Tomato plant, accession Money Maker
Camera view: tilt-top (135 deg); turntable rotation: 150 degrees
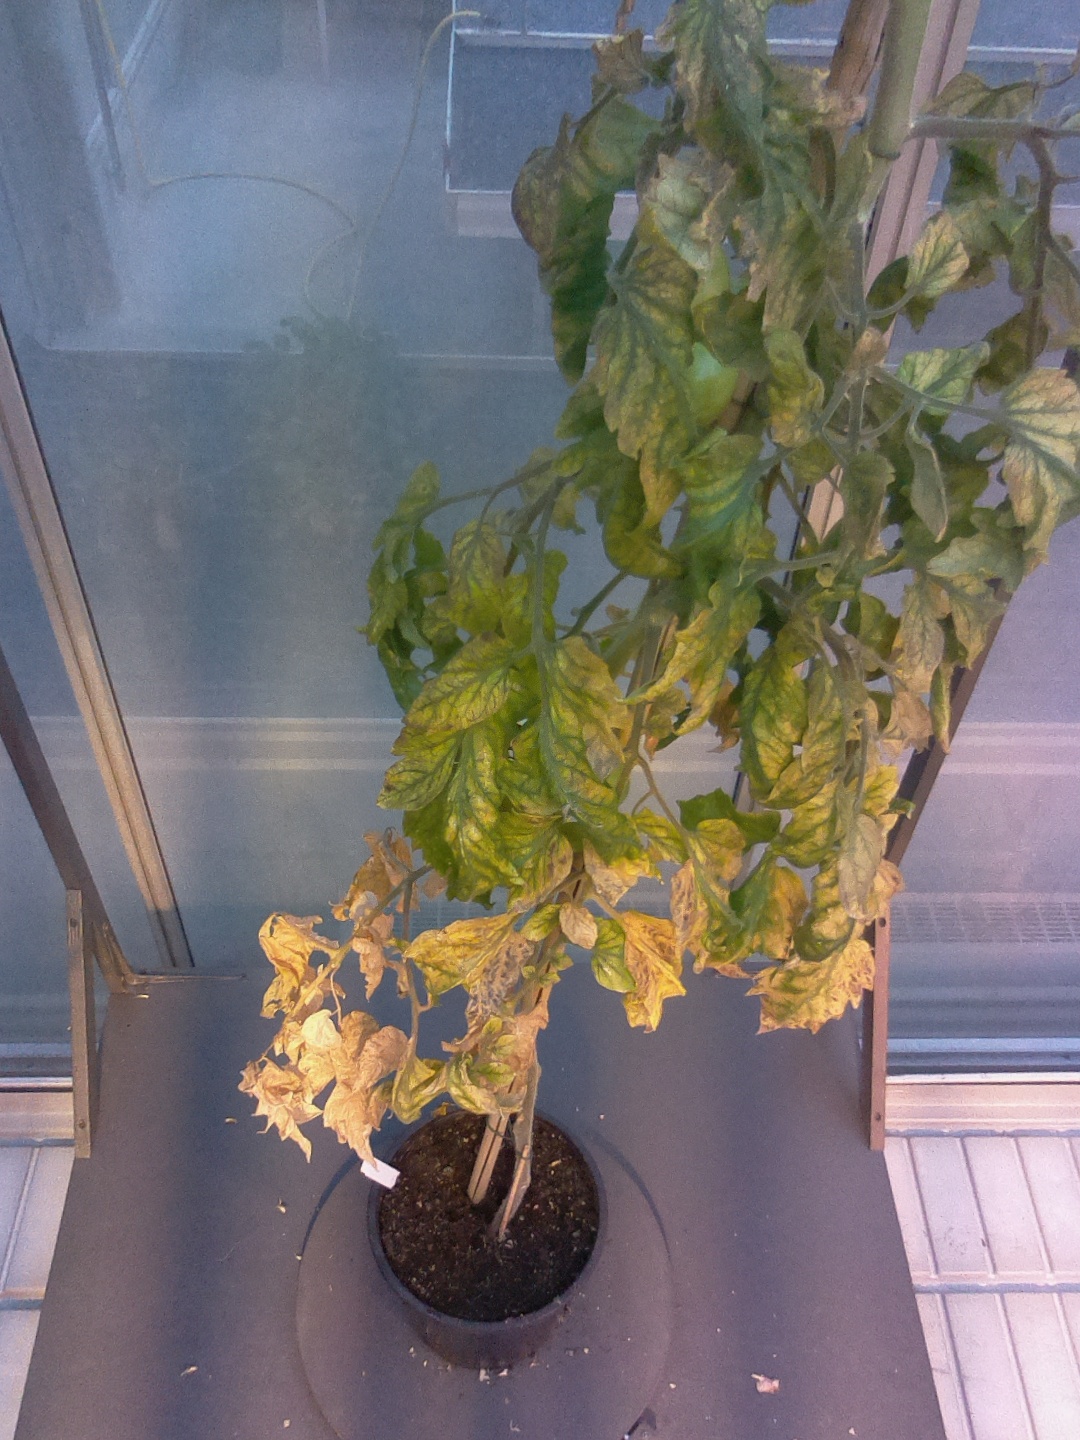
BBCH growth stage 79: 90% -100% of final fruit size